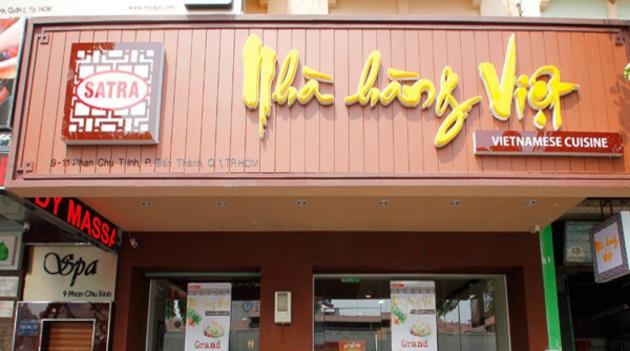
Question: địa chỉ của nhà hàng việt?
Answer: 9-11 phan chu trinh, p. bến thành, q. 1, tp. hcm